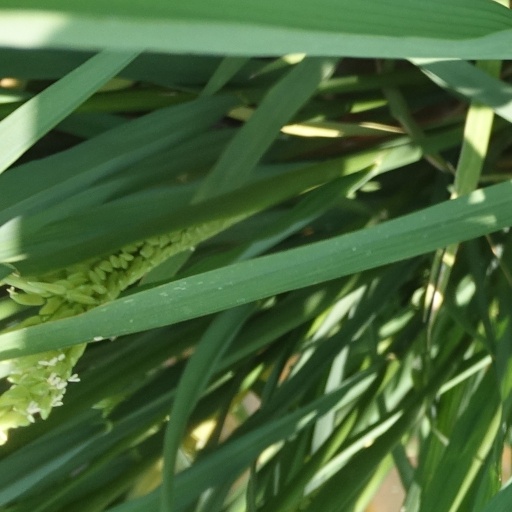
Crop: rice